Antoine Baroan

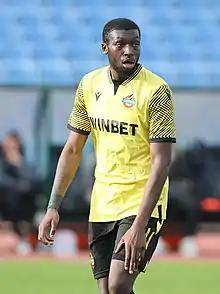
Baroan with Botev Plovdiv

Antoine Gilbert Baroan (born 24 June 2000) is a French professional footballer who plays as a forward for Liga I club Rapid București.